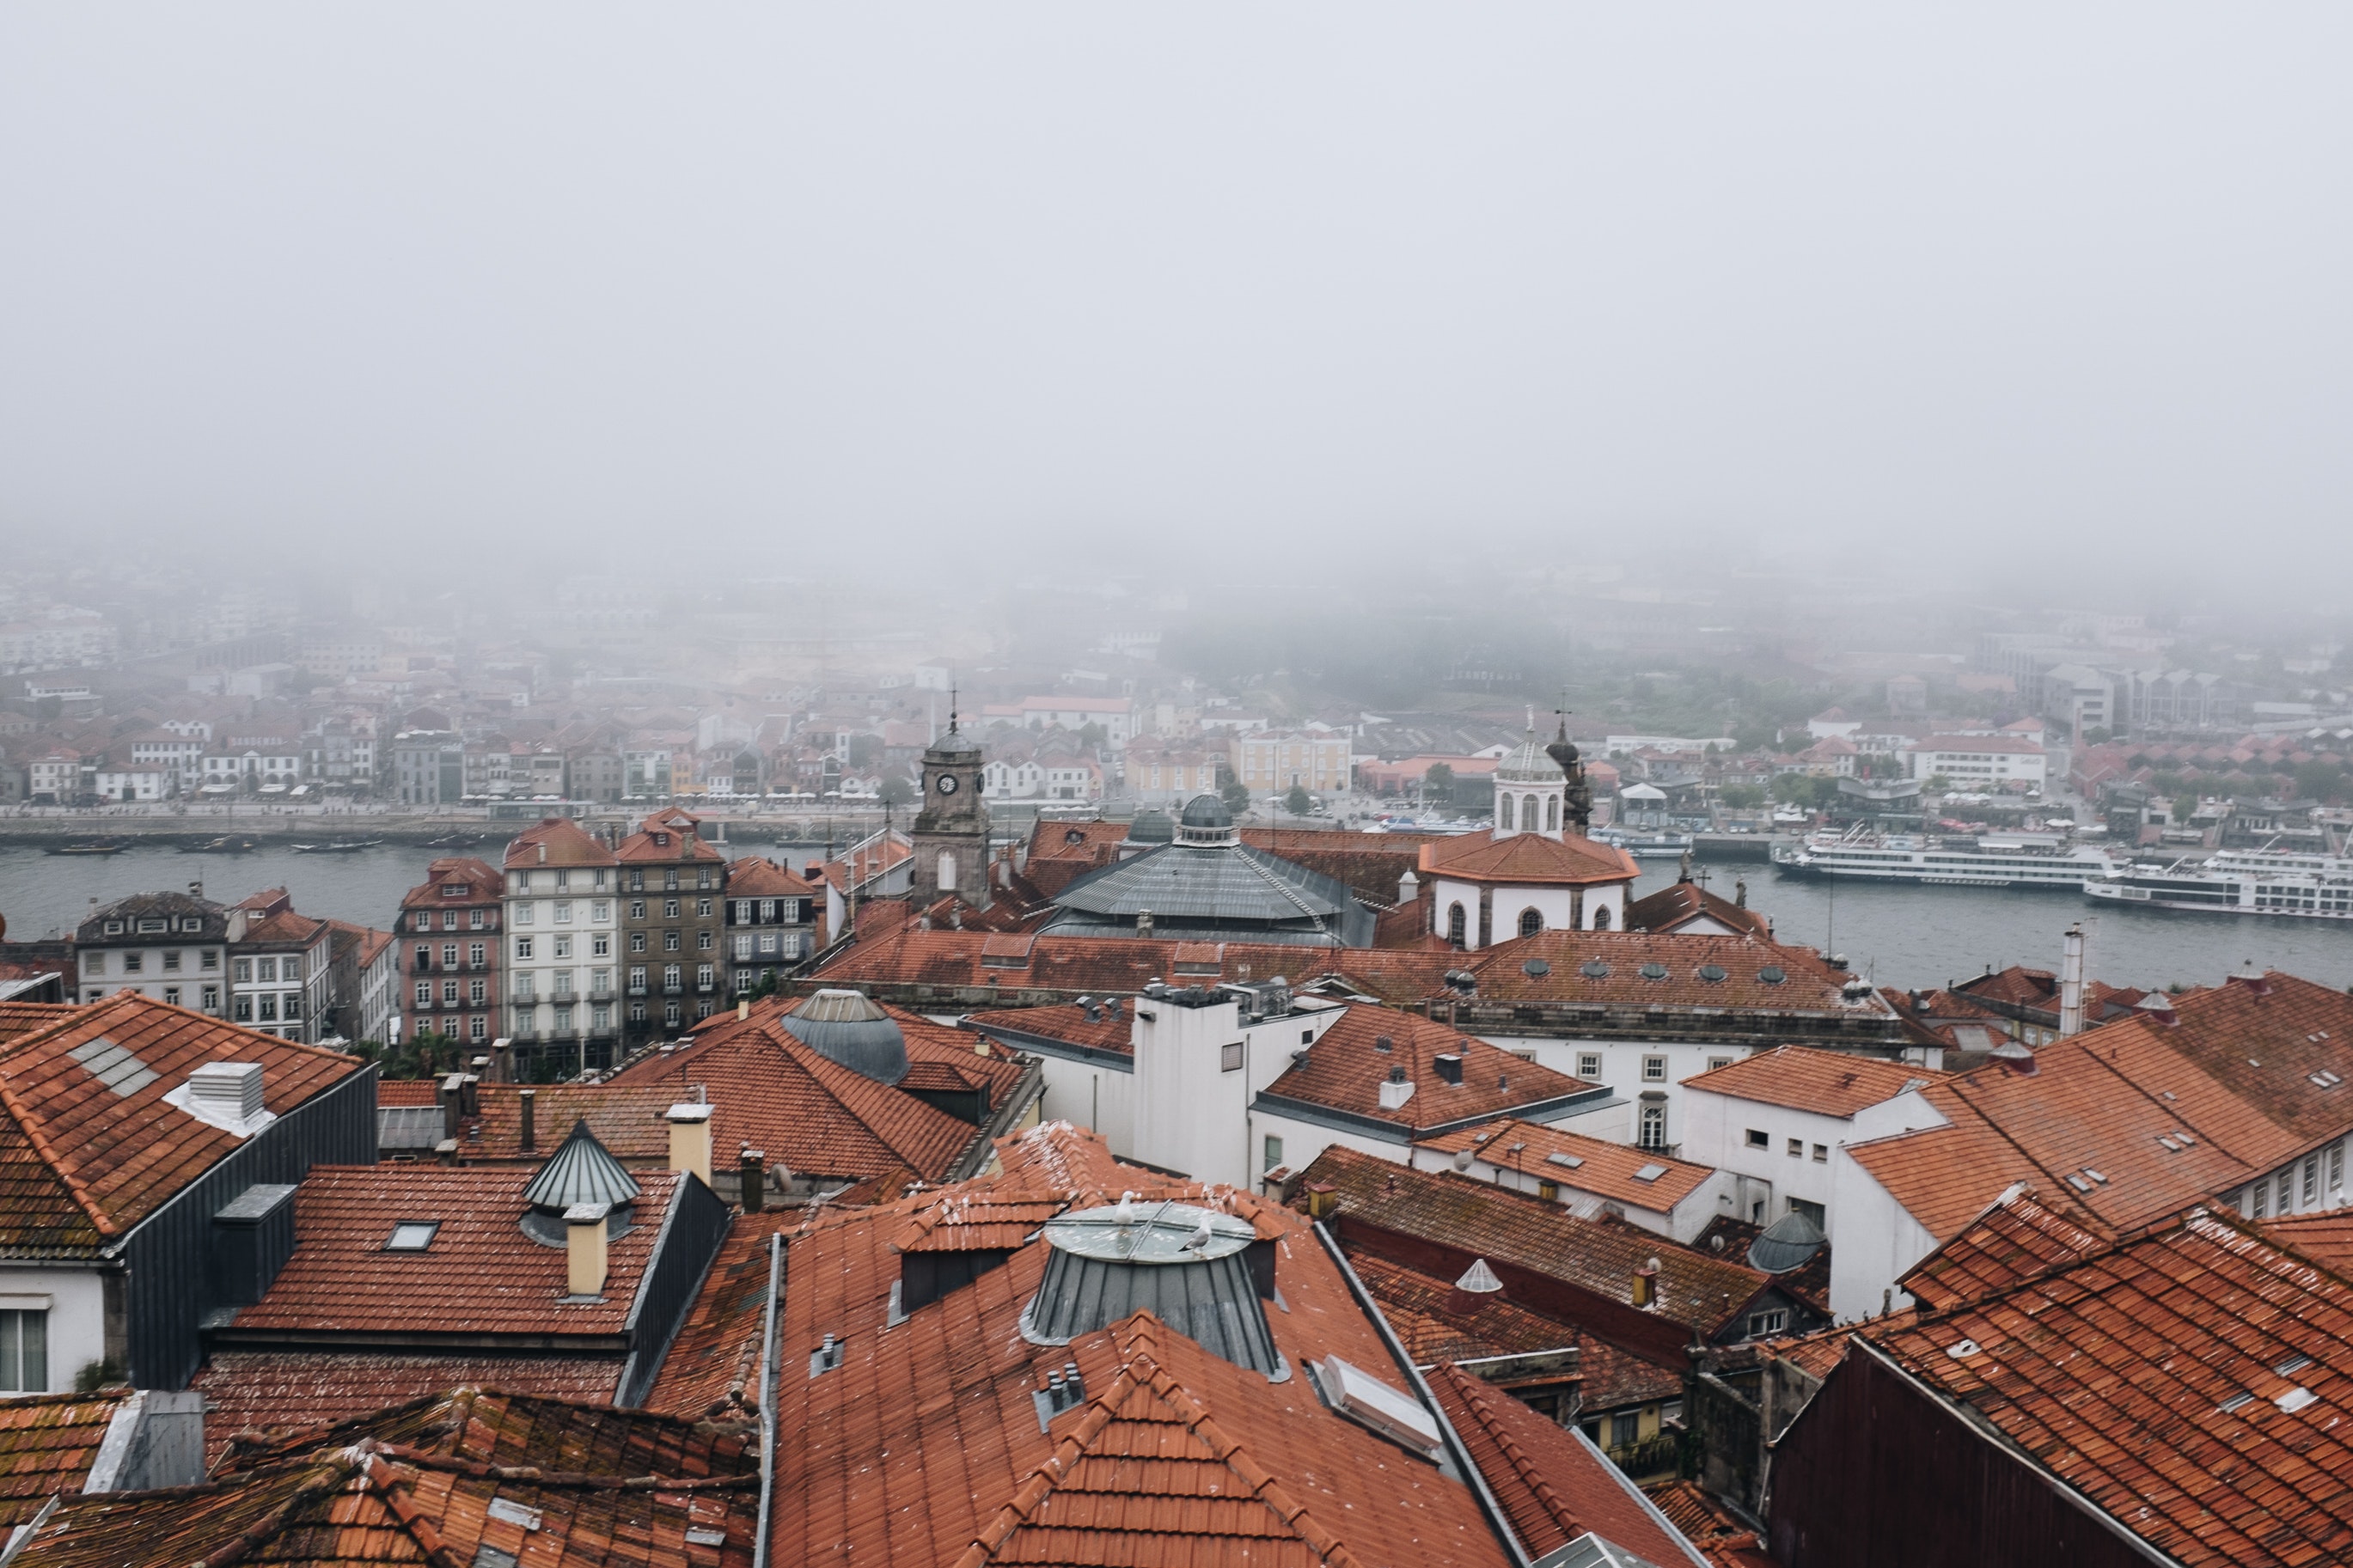
roof, urban area, atmospheric phenomenon, city, town, metropolitan area, human settlement, sky, winter, snow, cityscape, fog, neighbourhood, building, architecture, landscape, photography, skyline, metropolis, residential area, cloud, haze, suburb, house, urban design